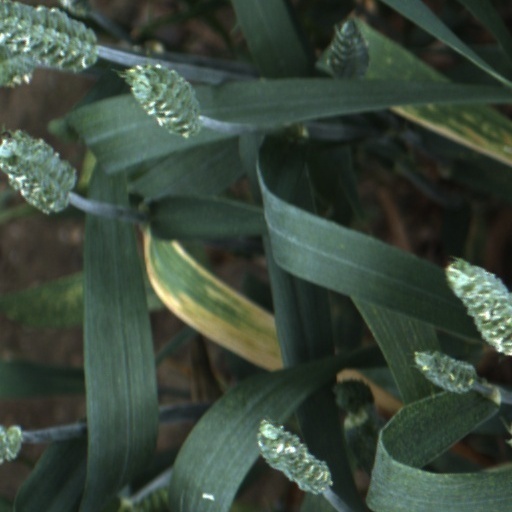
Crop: wheat